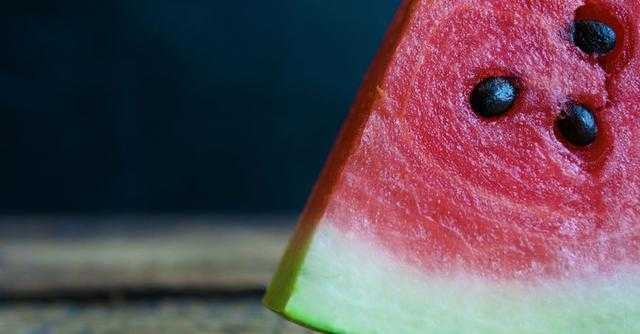
Label: Watermelon